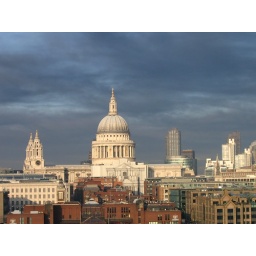
4th image is a zoom shot showing the pollution cloud high in the northern sky behind St Paul's Cathedral.